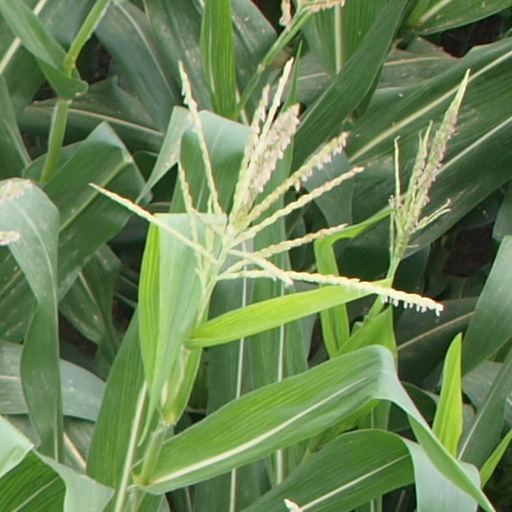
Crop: maize; corn